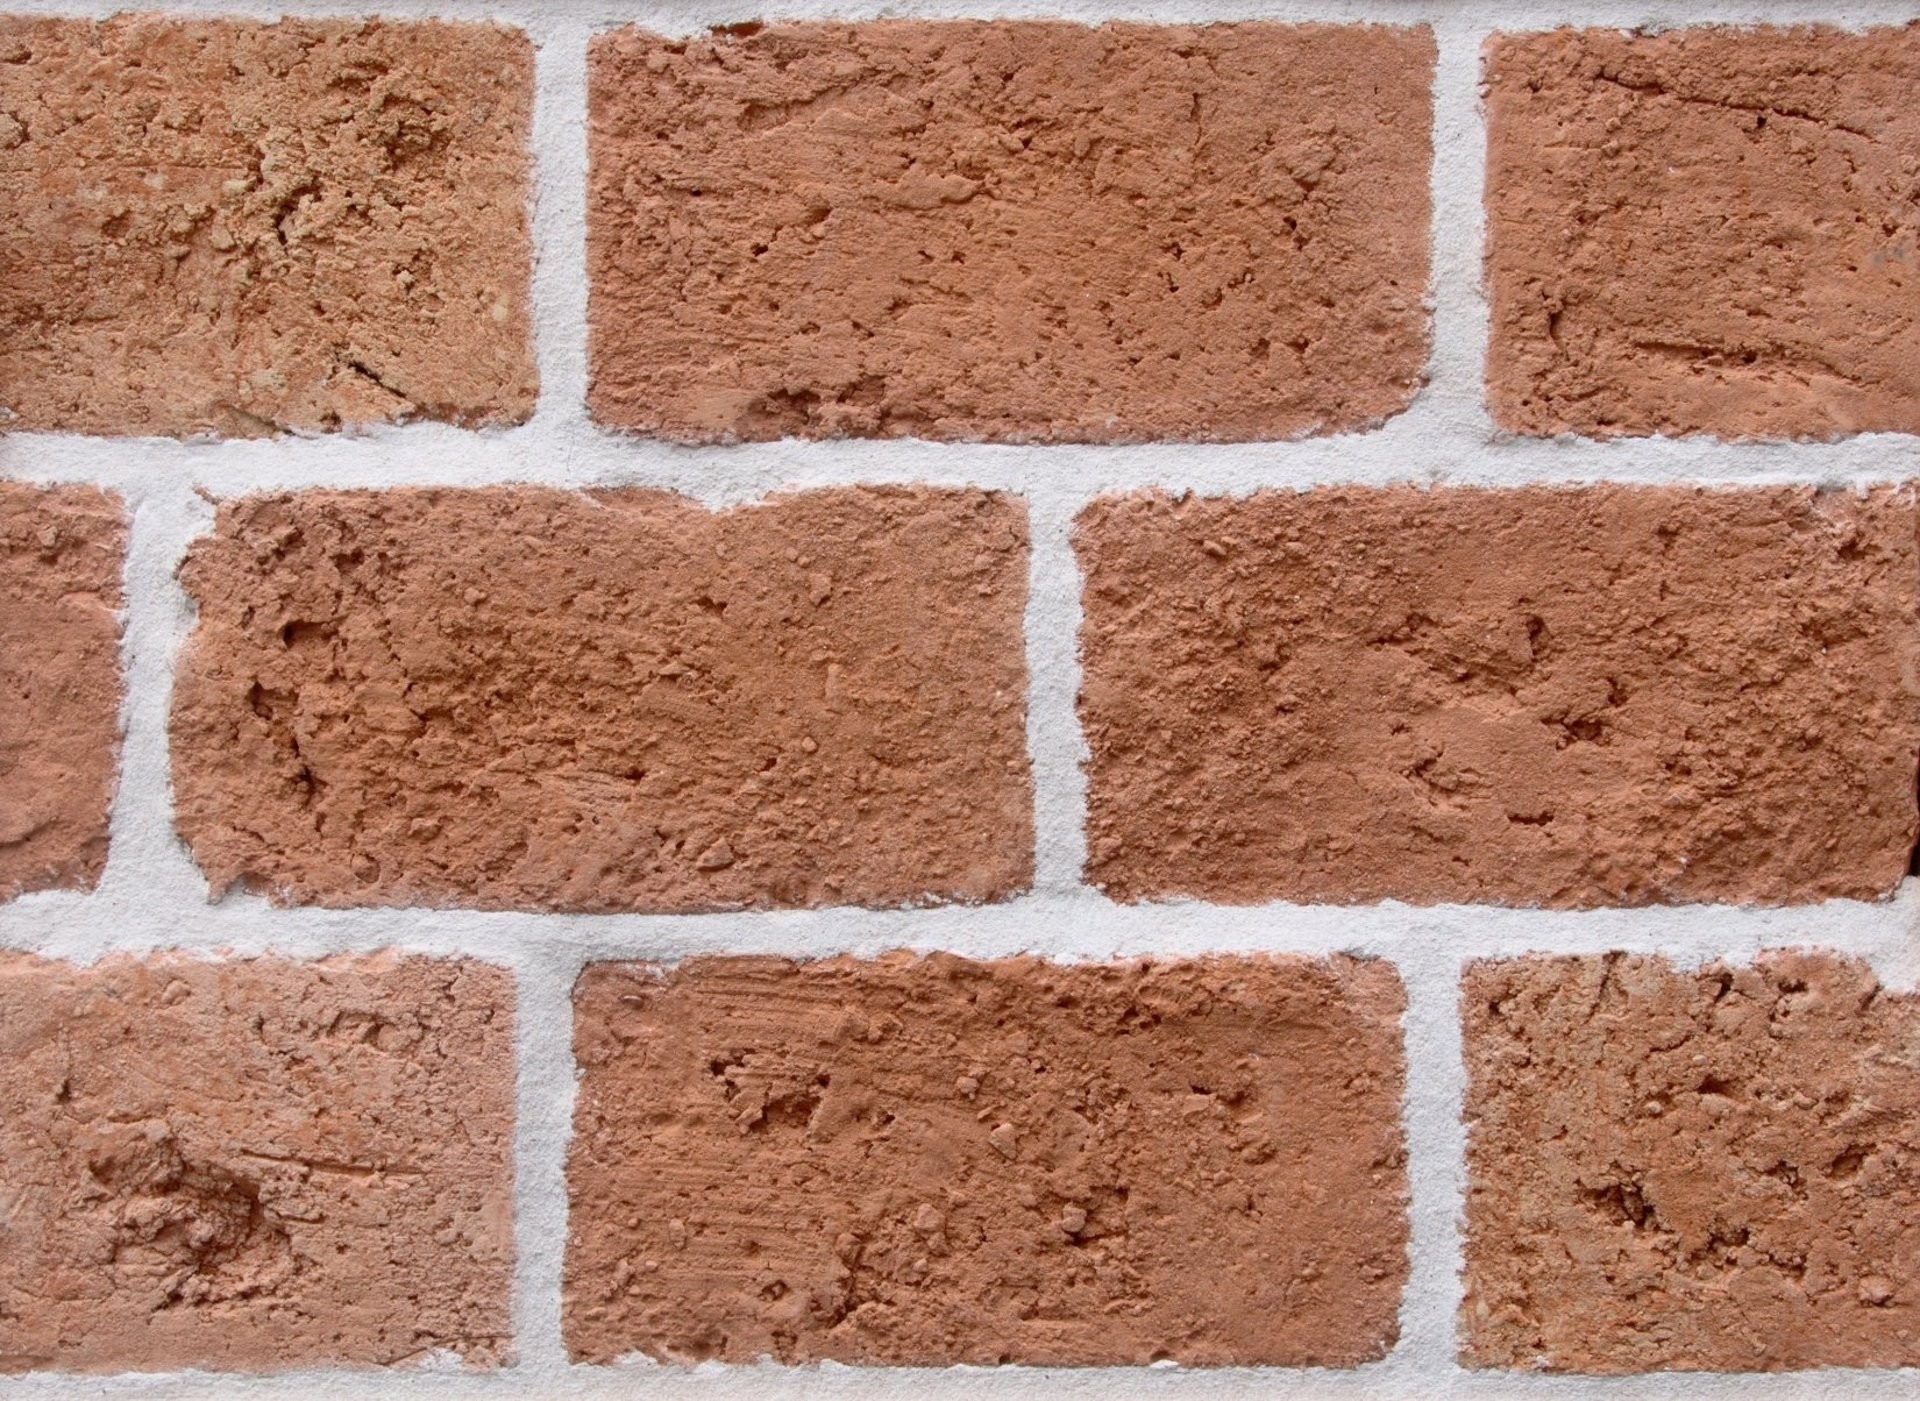
floor, building, old, urban, wall, pattern, red, brown, soil, brick, material, surface, background, rectangles, cement, brickwork, backdrop, regular, masonry, solid, flooring